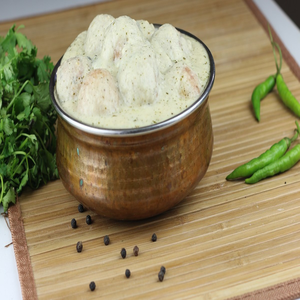
Dish: kofta